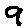
Label: 9